Collins Potato House

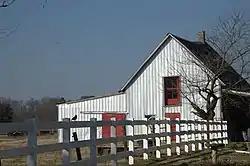

The Collins Potato House is located near Laurel, Delaware, one of the last surviving examples of its building type. The southern part of Delaware saw a sweet potato boom from 1900 until blight struck in the 1940s. In order to store the crops, potato houses were built. The Collins house was the first to be built in the Little Creek Hundred region and dates to the late 19th century. Measuring by , the two-story balloon-frame structure consists of a central aisle flanked by bins on both levels. There are five bins per side. An interior stair provides access to the first floor. Freeze protection was provided by a coal stove. Wall construction is in three layers, with interior planking, sheathing and weatherboard siding. The front elevation on the west side features door at the first and second floors, while the rear elevation has a door at the first floor and a window at the second. Small windows are in both gables for ventilation.